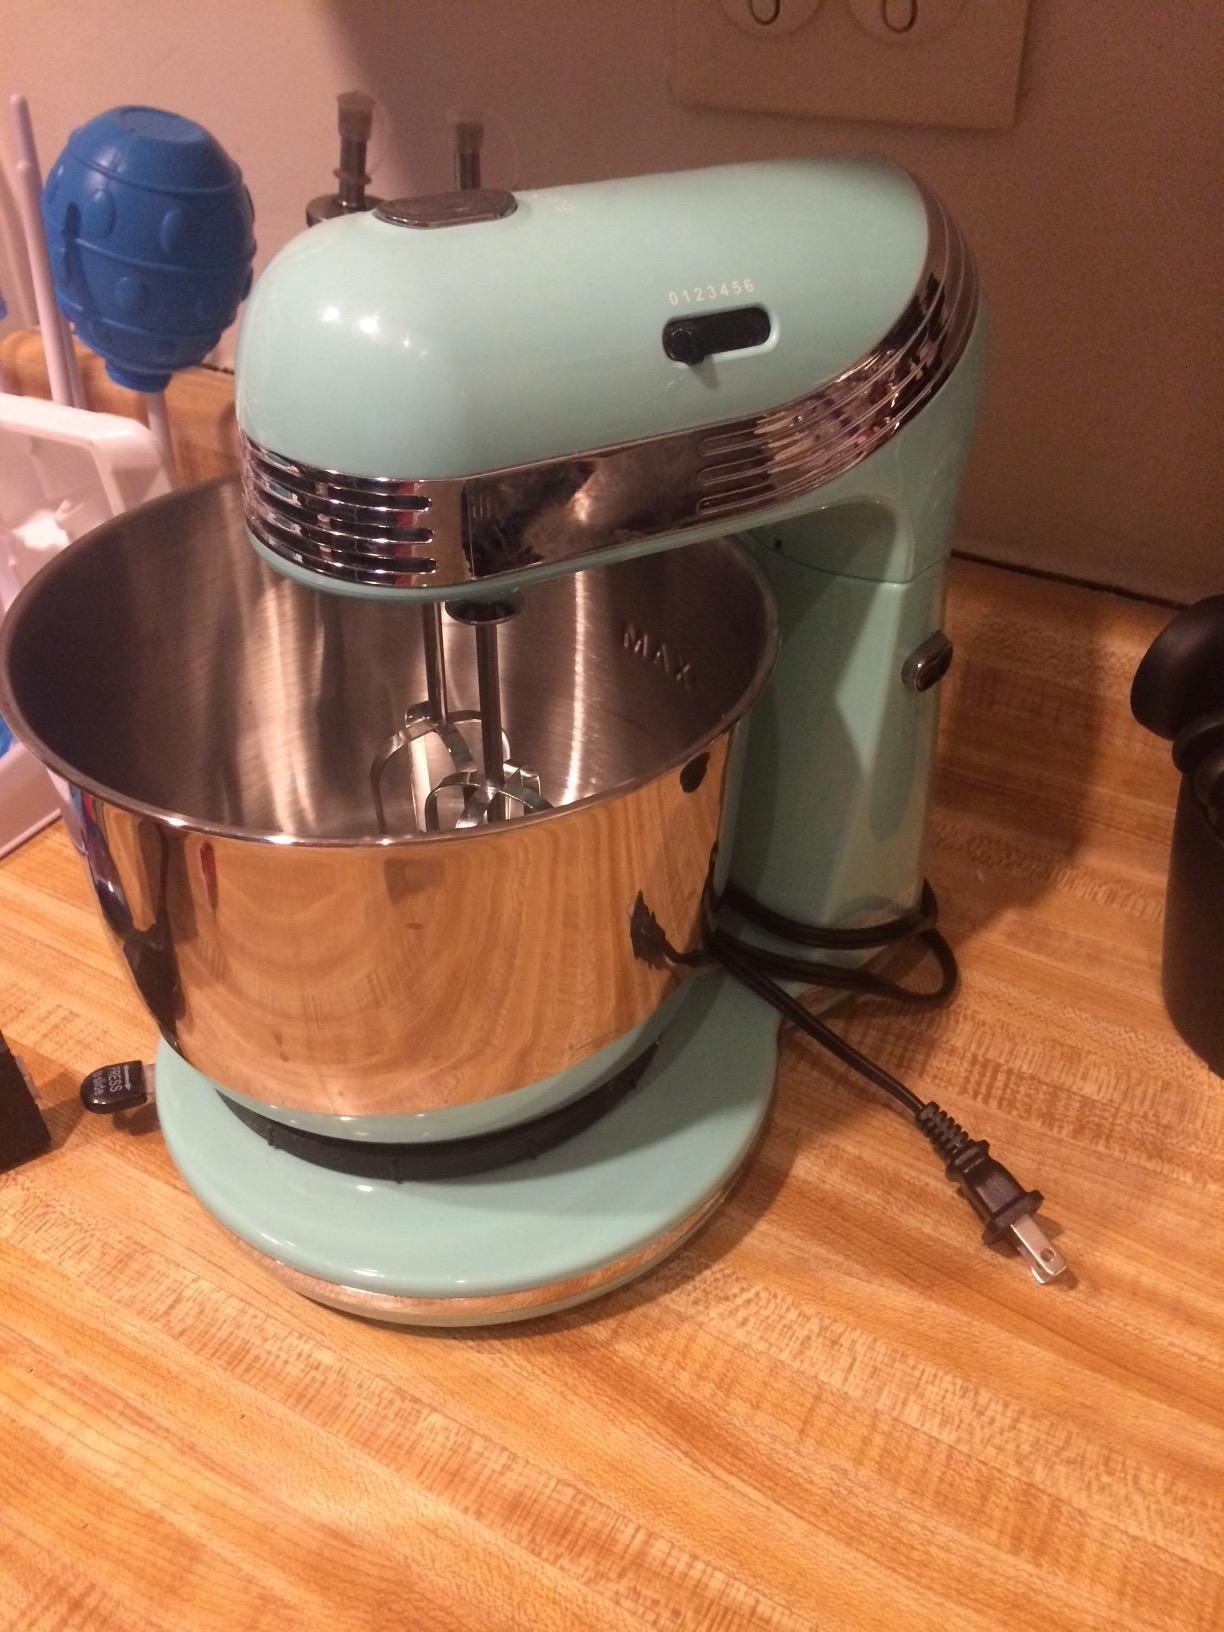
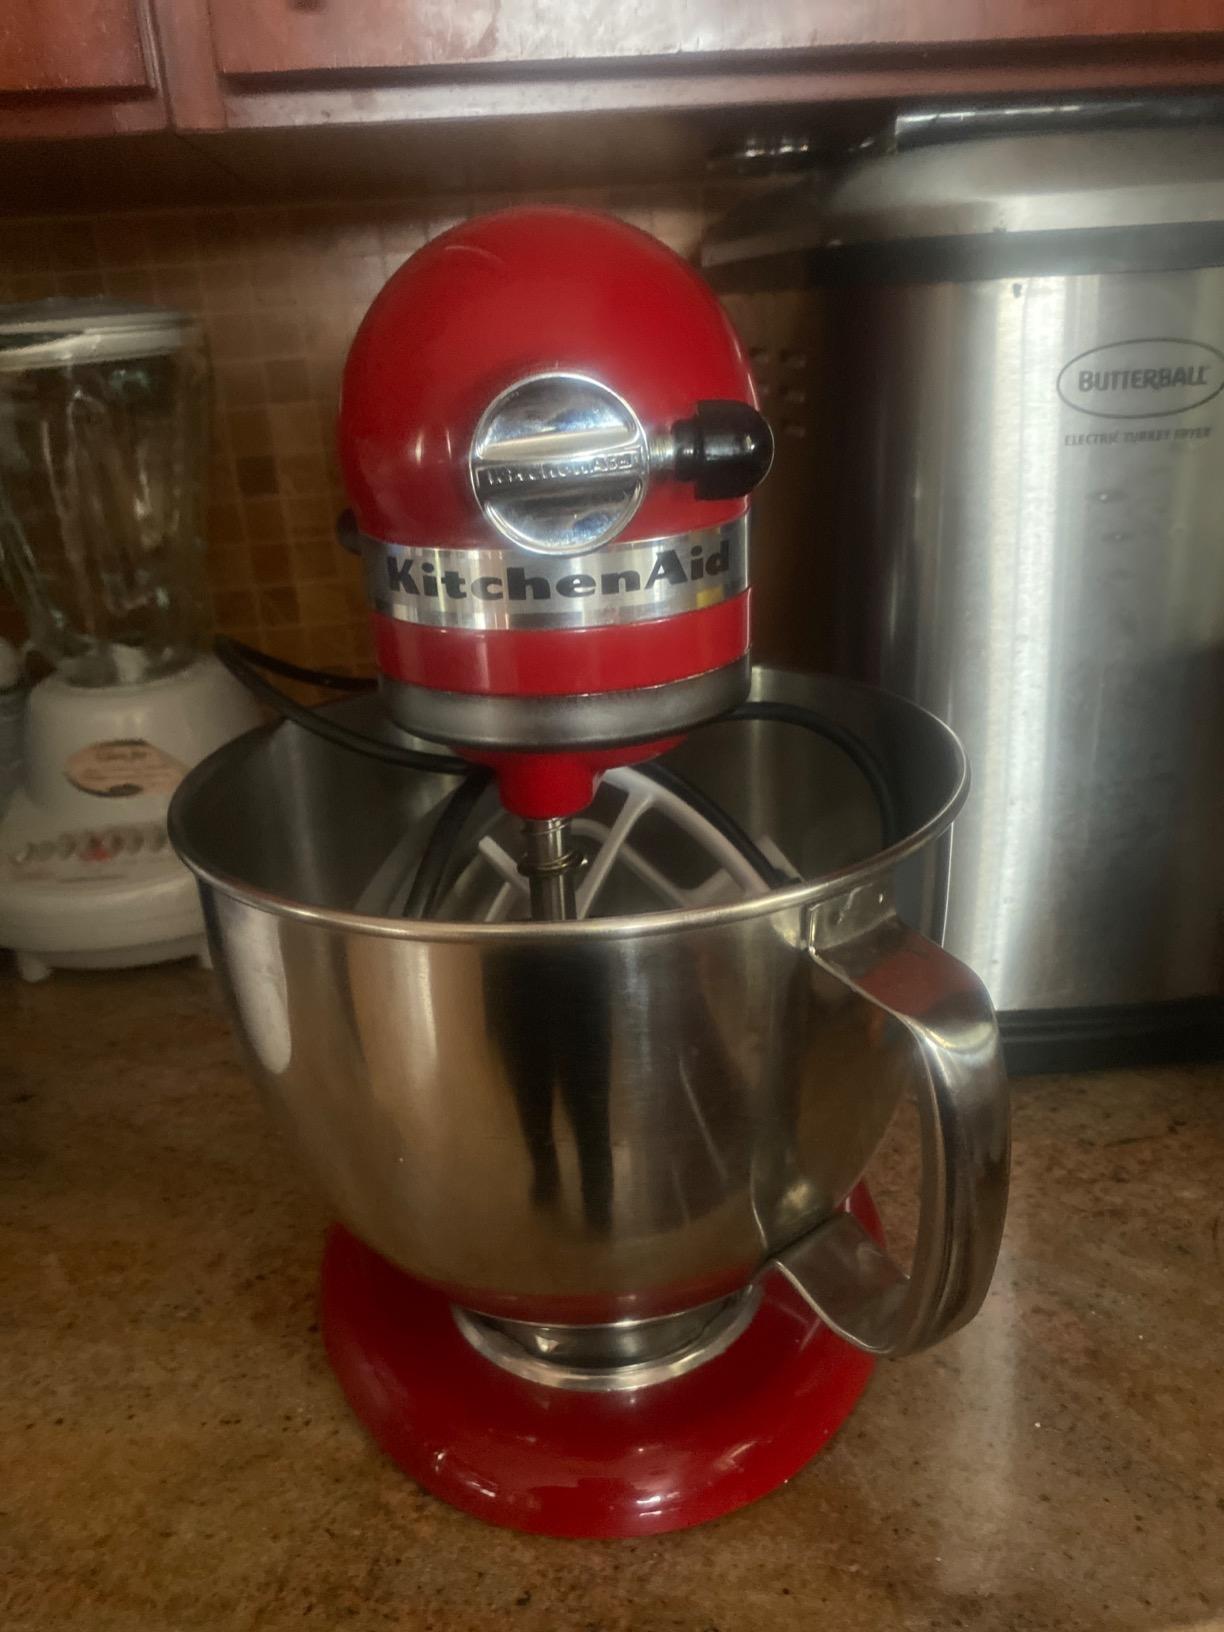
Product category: items_mixer
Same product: no